Jonathan Archer

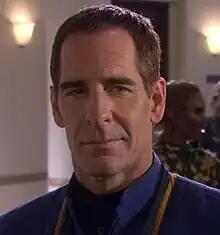
Scott Bakula as Captain Jonathan Archer

Jonathan Archer is a fictional character in the "Star Trek" franchise. He is one of the protagonists of the television series "", where he was portrayed by Scott Bakula.